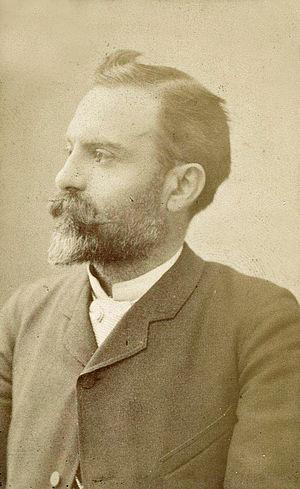
Jules Léon Dutreuil de Rhins
Jules-Léon Dutreuil de Rhins est un géographe et explorateur français né le 2 janvier 1846 à Lyon et mort le 5 juin 1894 au Tibet oriental, assassiné par des Tibétains.